Helen Geake

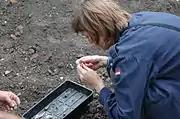
Geake looking at small finds during a Time Team excavation in Lincoln's Inn Fields

After university she worked as assistant keeper of archaeology at Norwich Castle Museum before joining the Portable Antiquities Scheme, first as their finds liaison officer for Suffolk and then as finds adviser for post-Roman objects, based at Cambridge University. In 2014 she became the PAS's adviser to its voluntary finds recorders, based at the British Museum. As of 2024, she is the finds liaison officer for Norfolk and the PAS's early-medieval finds adviser.